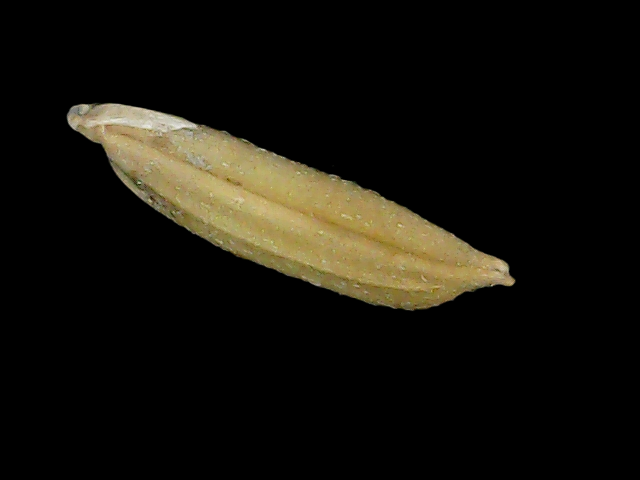
Rice variety: Bd85